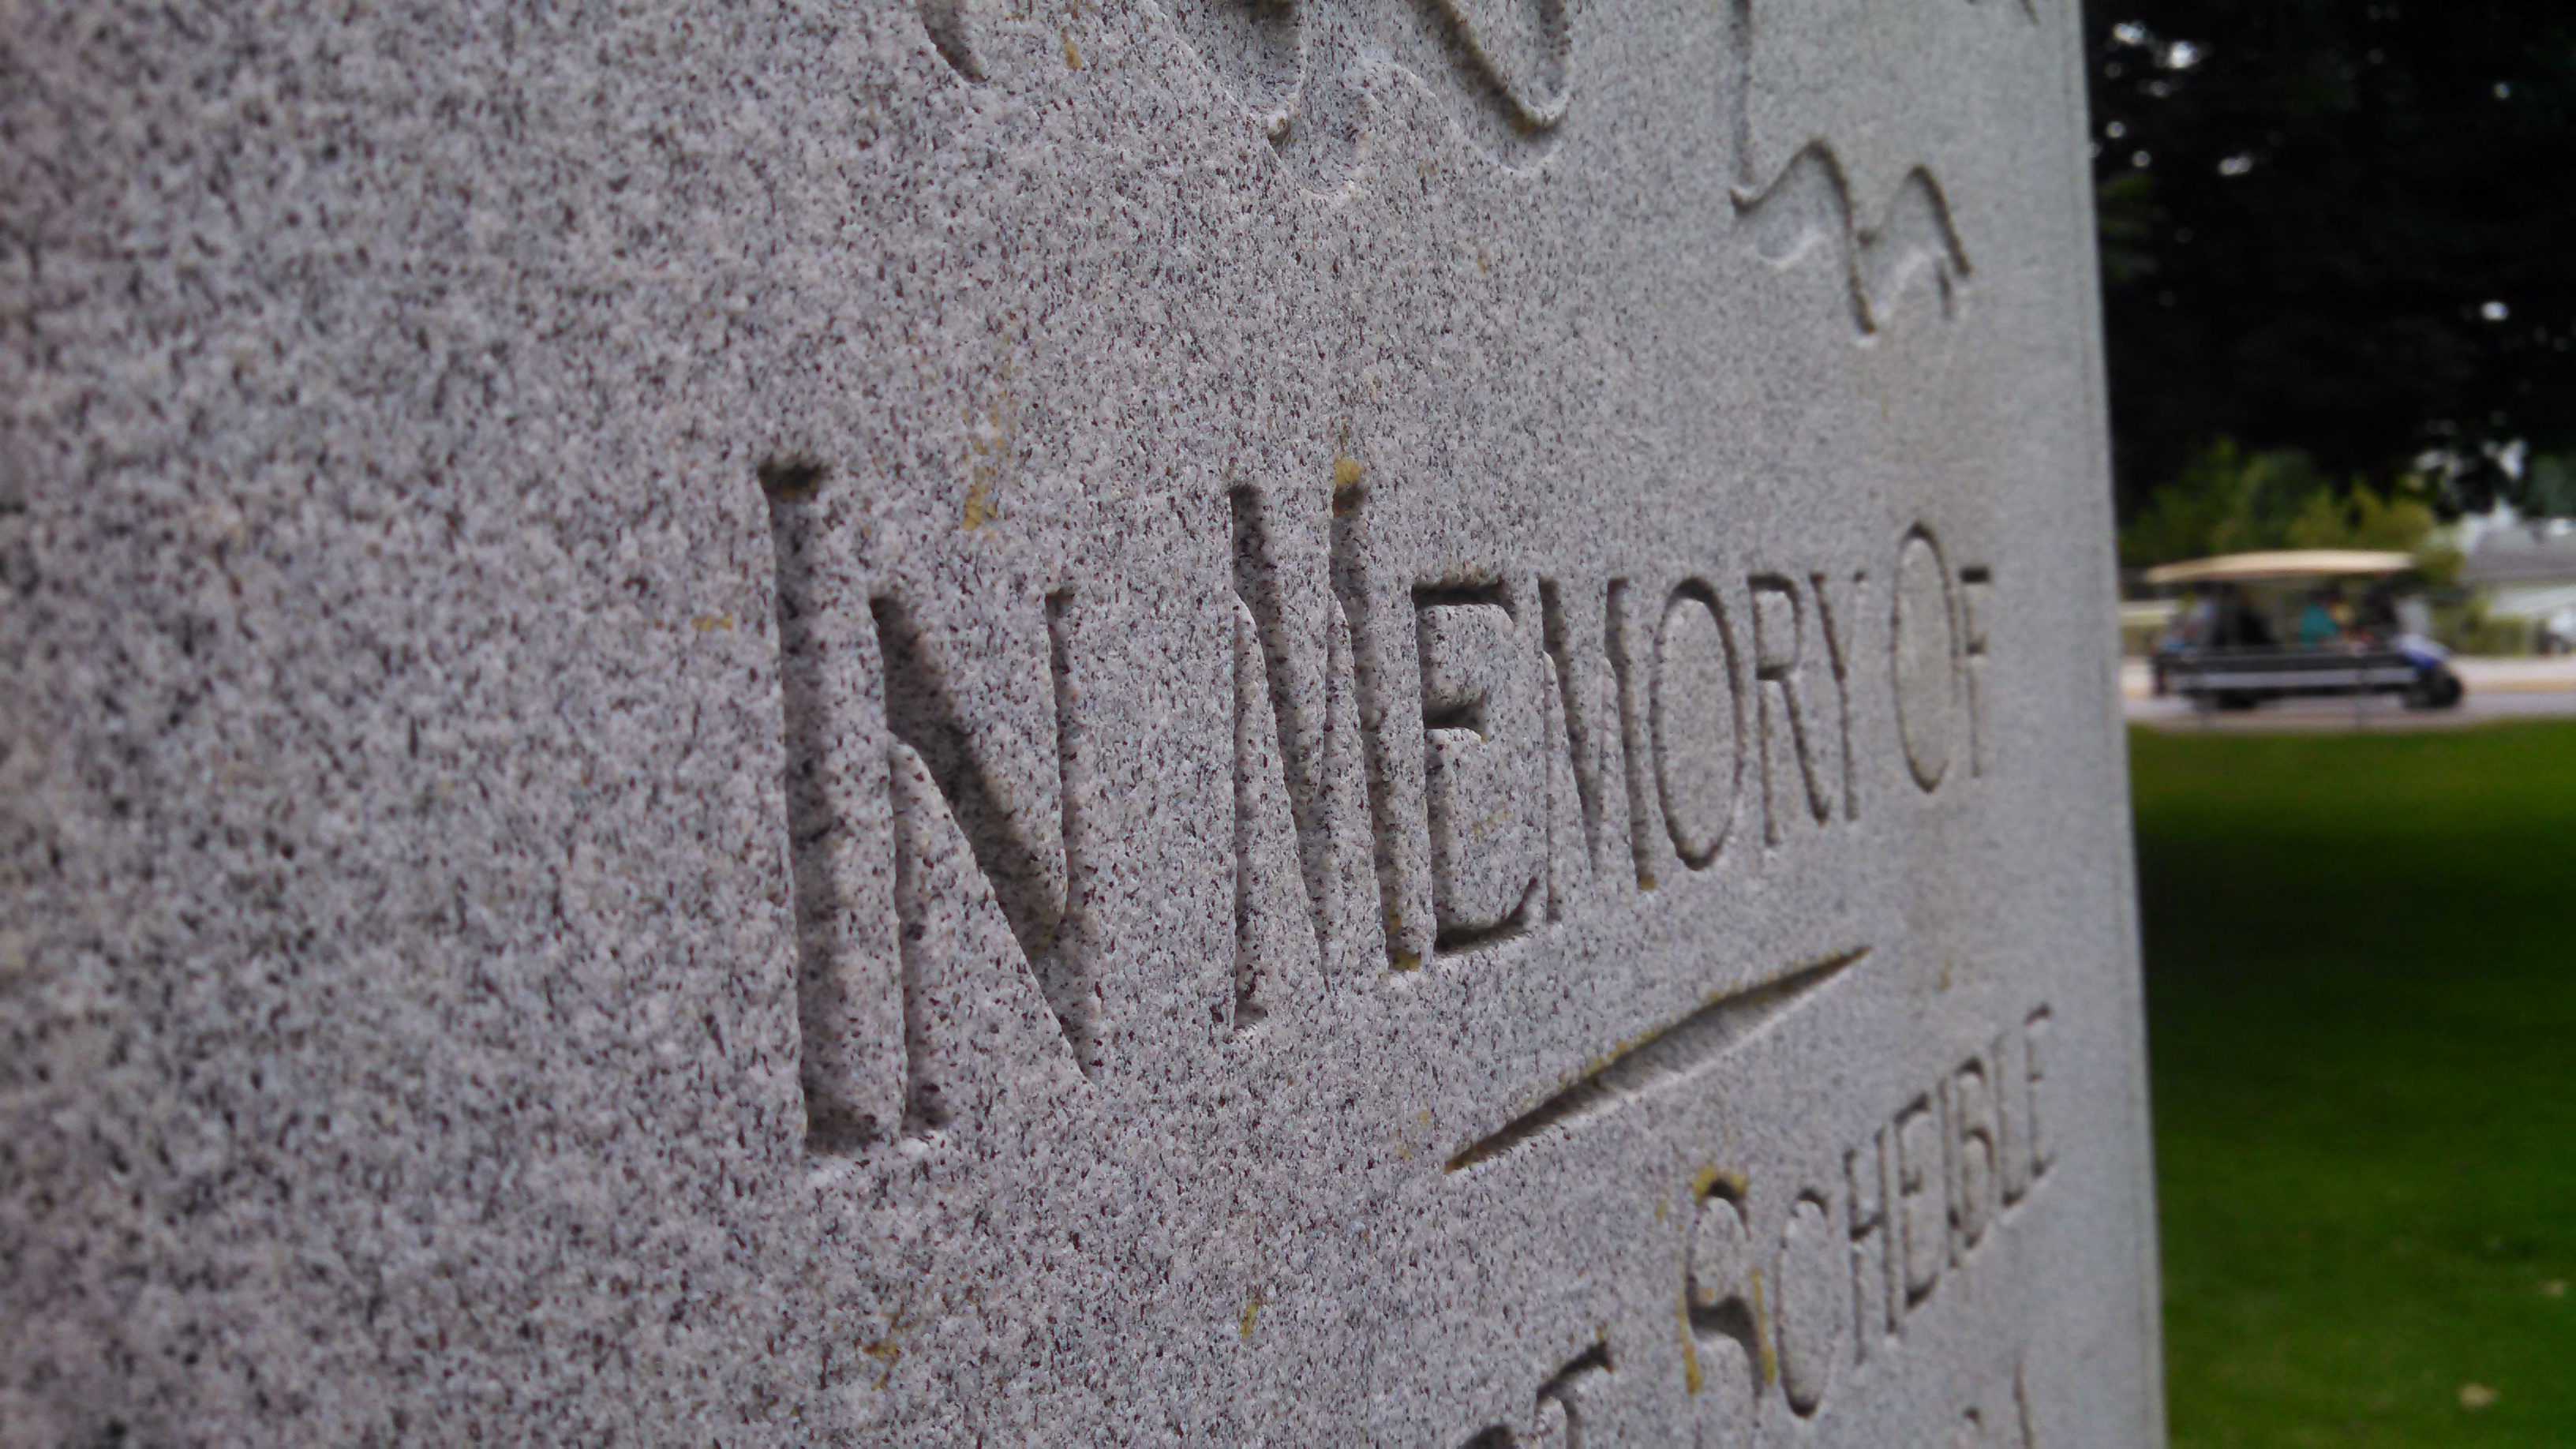
wall, monument, memory, grave, memorial, headstone, remembrance, patriotic